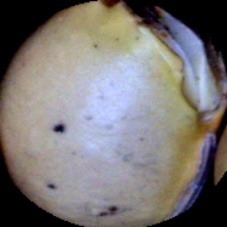
Label: Broken